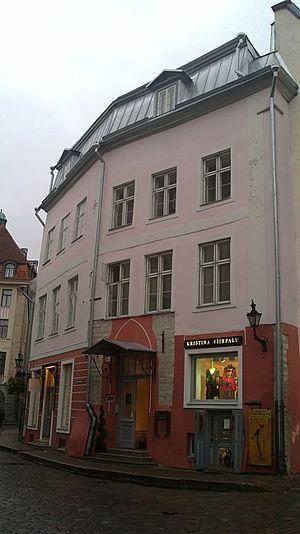
La rue Suur-Karja est une rue du quartier Vanalinn à Tallinn en Estonie.